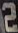
Number: 2